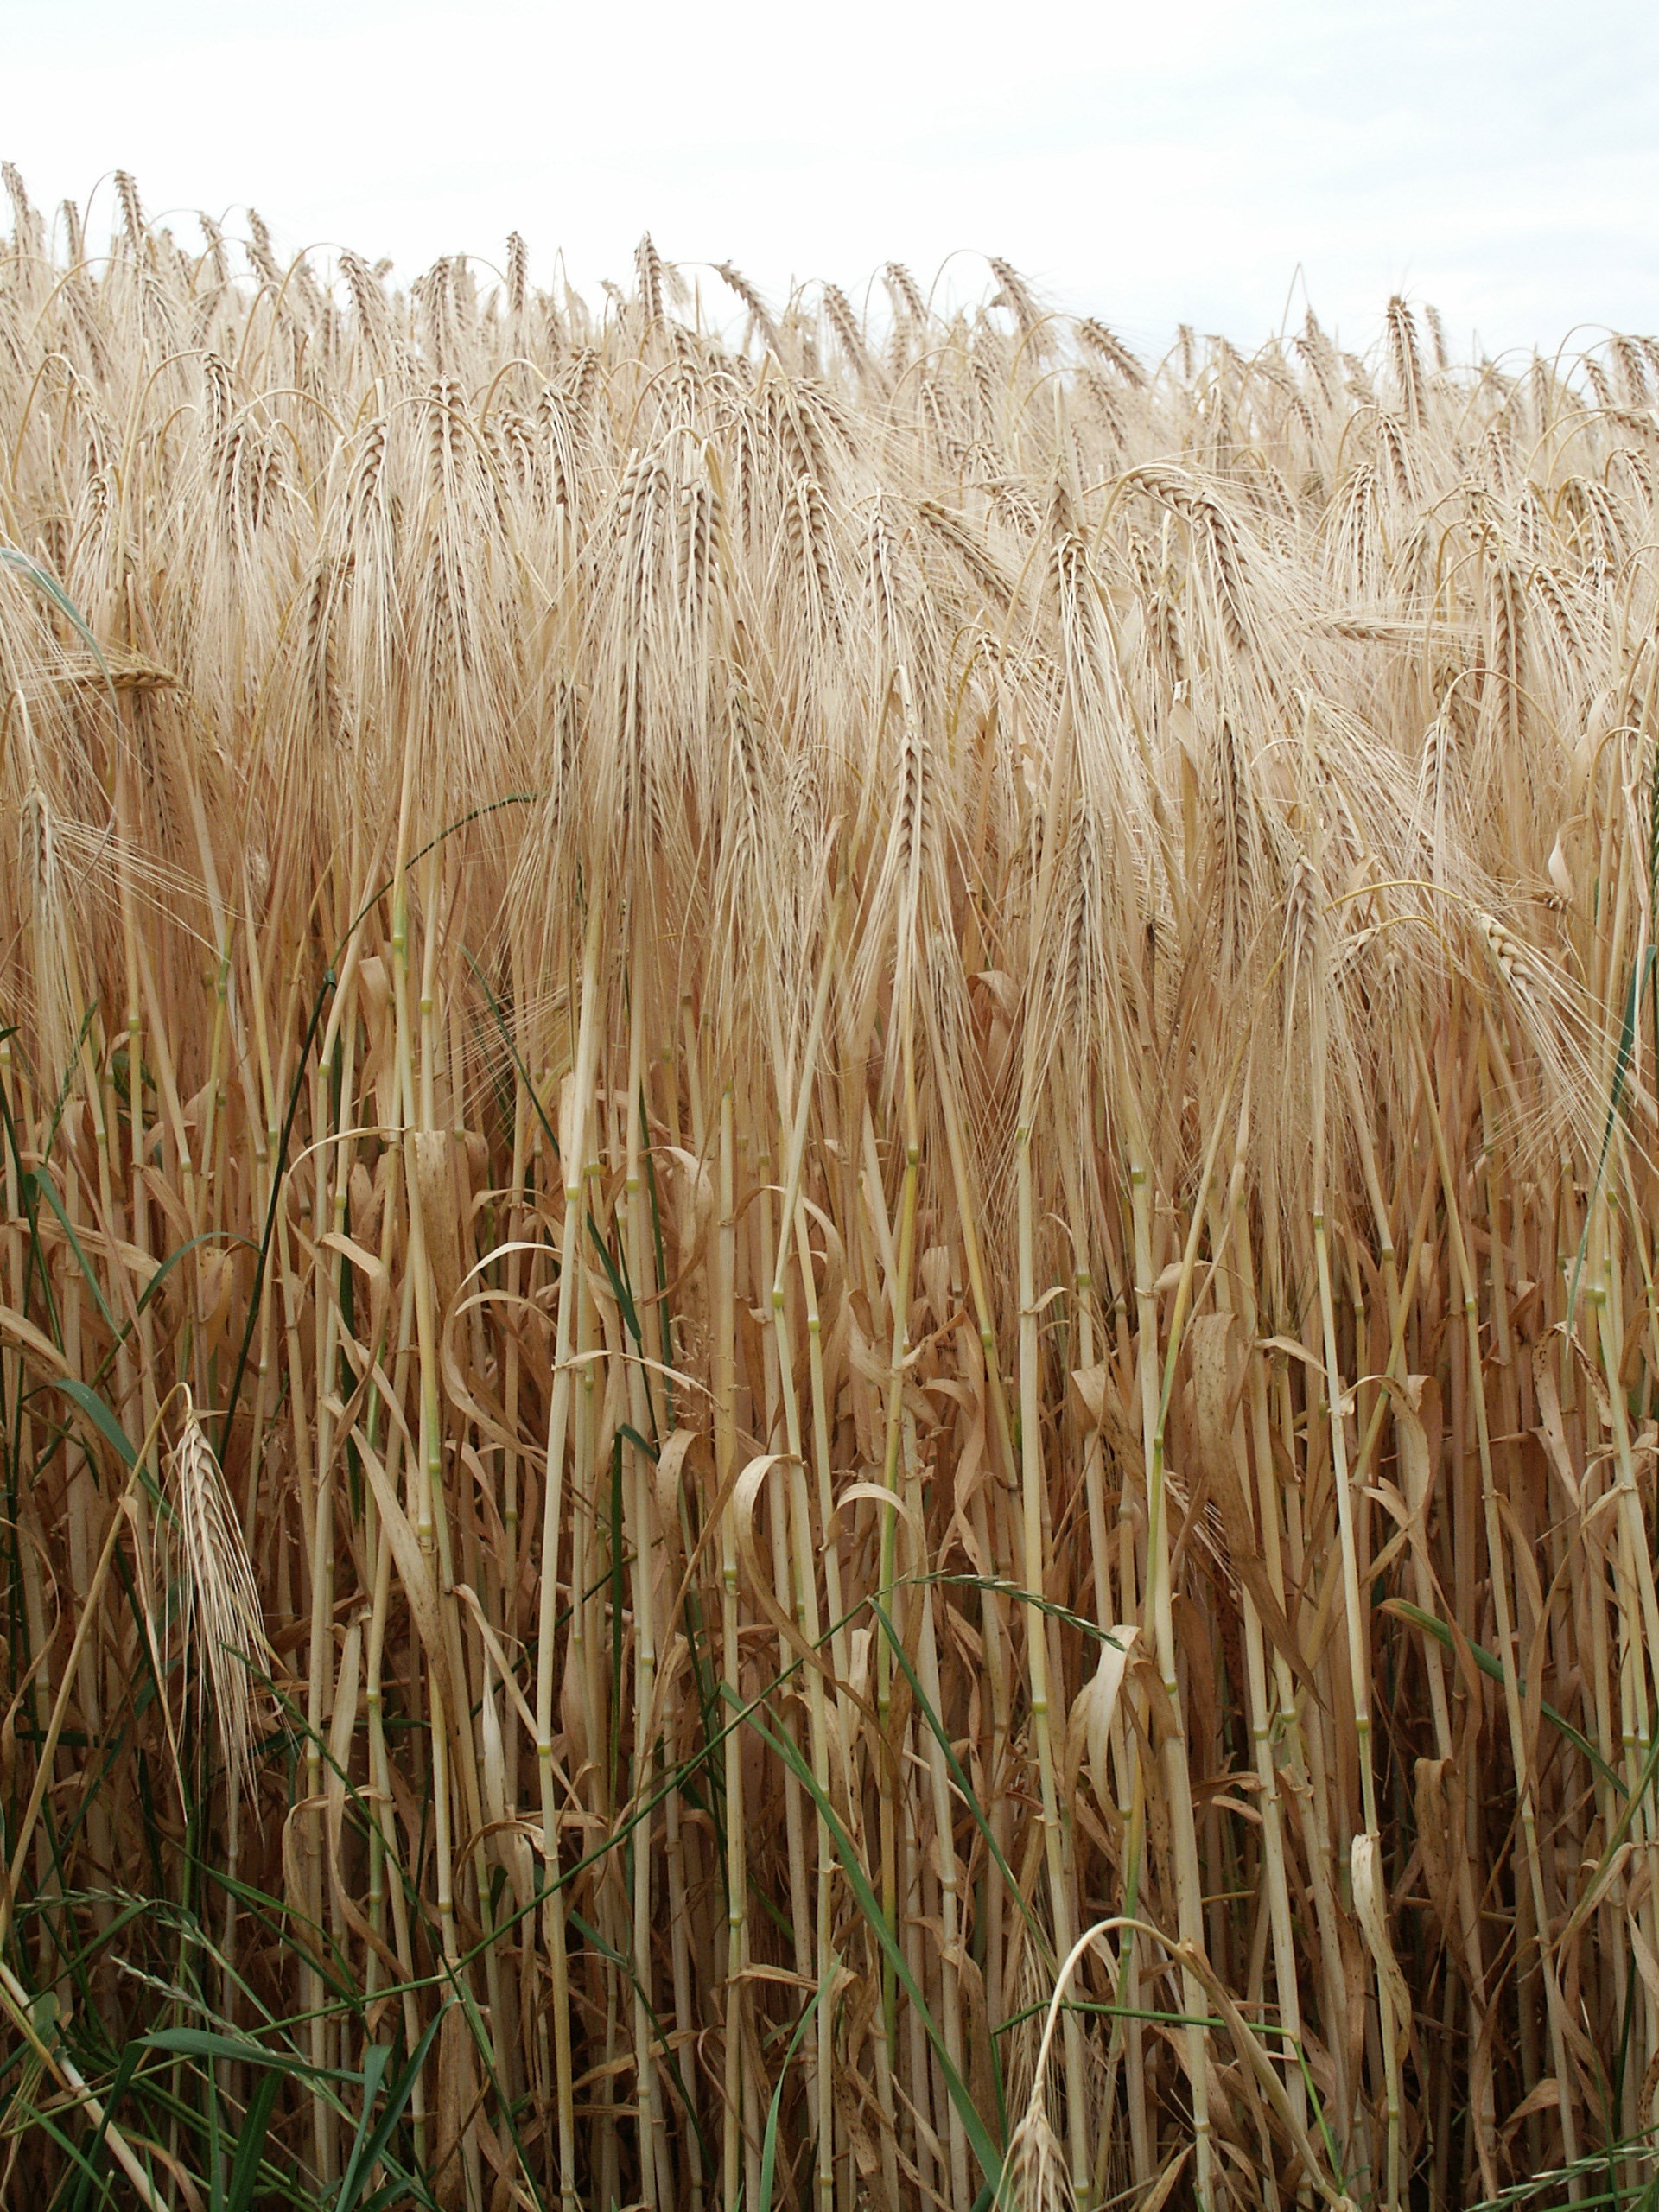
nature, grass, plant, field, barley, wheat, grain, prairie, summer, food, crop, corn, agriculture, cereal, ears of corn, grassland, rye, feld, corn on the cob, flowering plant, triticale, hordeum, grass family, plant stem, land plant, phragmites, einkorn wheat